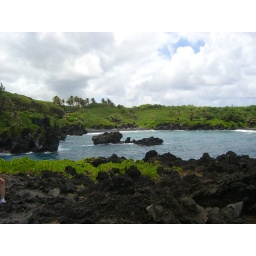
The road to Hana (a drive through the rainforest). Fertile volcanic rock against the blue waters near the black sand beach.